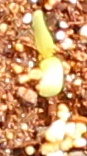
Label: Sugar beet